Ishkashimi language

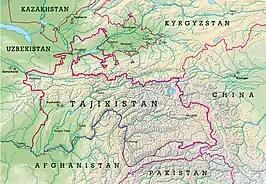

Ishkashimi (Ishkashimi: "škošmī zəvuk/rənīzəvuk") is an Iranian language spoken by who live predominantly in the Badakhshan Province in Afghanistan and in Gorno-Badakhshan Autonomous Region in Tajikistan.